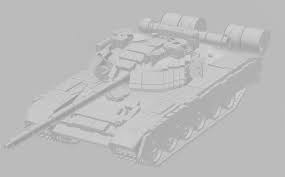
Label: Tank